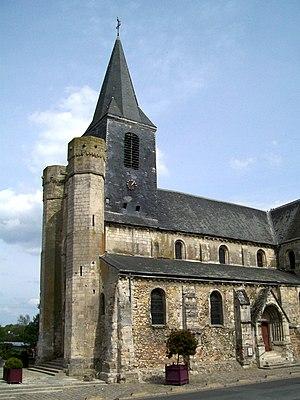
L'église Saint-Pierre, vue partielle, avec les deux tourelles à caractère défensif encadrant le clocher.
L'église Saint-Pierre est une église catholique paroissiale, située à Nanteuil-le-Haudouin, dans le département de l'Oise, en France. Elle est de style gothique primitif et date du troisième quart du XIIᵉ siècle. C'est une construction robuste et austère, dont l'extérieur n'est pratiquement pas décoré en dehors des portails, et dont l'intérieur affiche un style lourd qui correspond très peu à l'architecture de l'époque. Comme l'indiquent notamment les deux fortes tourelles octogonales précédant la façade occidentale, l'édifice appartient au groupe des églises fortifiées, et il est l'un des très rares représentants de ce type dans la région. C'est cette particularité qui fait sa valeur archéologique, ainsi que les supports des voûtes très atypiques à l'intérieur. Le portail occidental a été classée monument historique par arrêté du 27 juillet 1908 ; le reste de l'église et le clocher ont été inscrits par arrêté du 8 novembre 1966. Aujourd'hui, l'église Saint-Pierre est au centre de la paroisse Notre-Dame de la Visitation du Haudouin, qui s'étend sur quinze communes. Les messes dominicales sont célébrées en l'église Saint-Pierre tous les dimanches à 11 h 00.
Nanteuil-le-Haudouin est une commune française située dans le département de l'Oise en région Hauts-de-France.